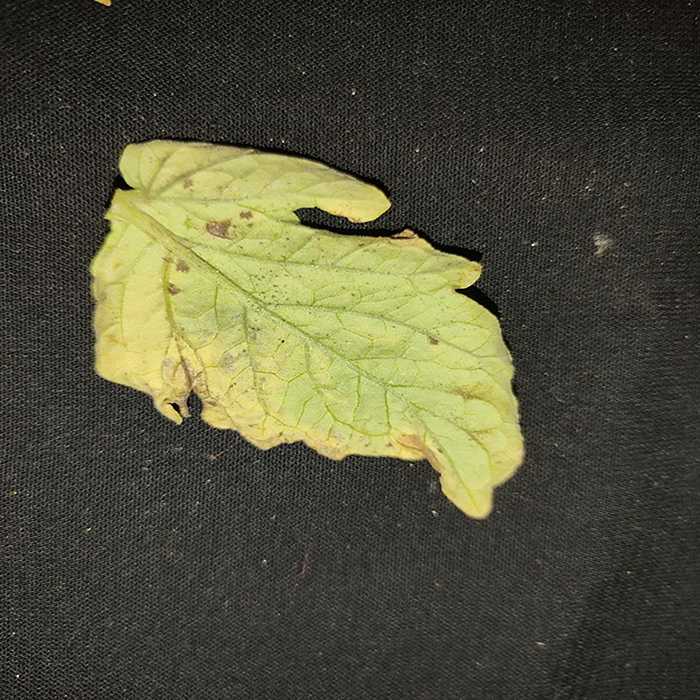
Plant: Tomato
Label: Tomato Bacterial spot